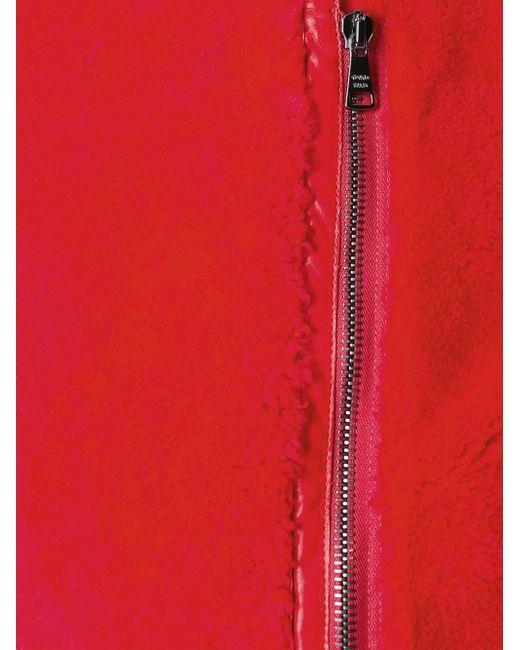
Rote Wolljacke mit großem Frontreißverschluss